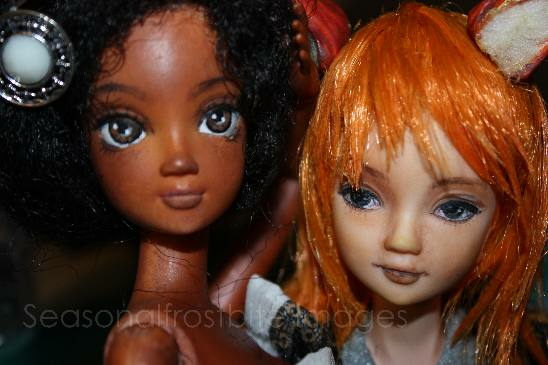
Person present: No